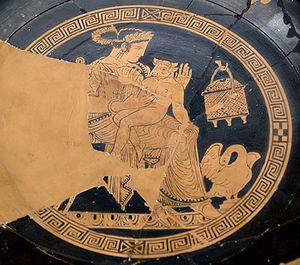
Pasiphaé et le Minotaure. Médaillon d'un kylix attique à figures rouges, 340-320 av. J.-C. Provenance
Dans la mythologie grecque, le Minotaure est un monstre fabuleux au corps d'un homme et à tête d'un taureau ou mi-homme et mi-taureau.
Dans la mythologie grecque, Pasiphaé, fille d'Hélios et de Persé, sœur d’Éétès et de Circé, est l'épouse de Minos, et notamment la mère du Minotaure.